1988 Fiesta Bowl

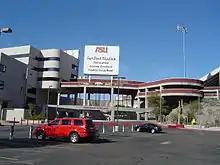
Sun Devil Stadium in Tempe, Arizona, hosted the Fiesta Bowl.

The 1988 Sunkist Fiesta Bowl was the 17th edition of the college football bowl game played at Sun Devil Stadium in Tempe, Arizona on Friday, January 1. Part of the 1987–88 bowl game season, it matched the third-ranked independent Florida State Seminoles and the #5 Nebraska Cornhuskers of the Big Eight Conference. Favored Florida State rallied to win 31–28.